Donna Singer

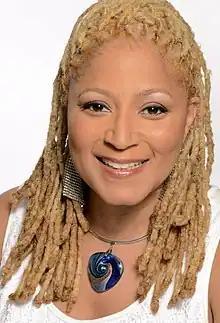
Singer in September 2014

Donna Singer (born in 1965) is an American singer and a jazz vocalist. She has performed songs by classical jazz composers such as George Gershwin and Arthur Hamilton, as well as original works by her husband, pianist and composer Roy Singer.